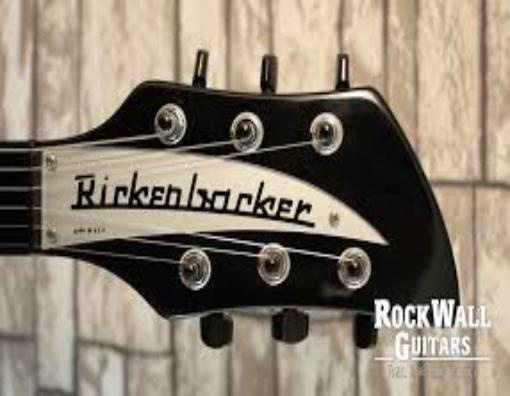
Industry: Electronic